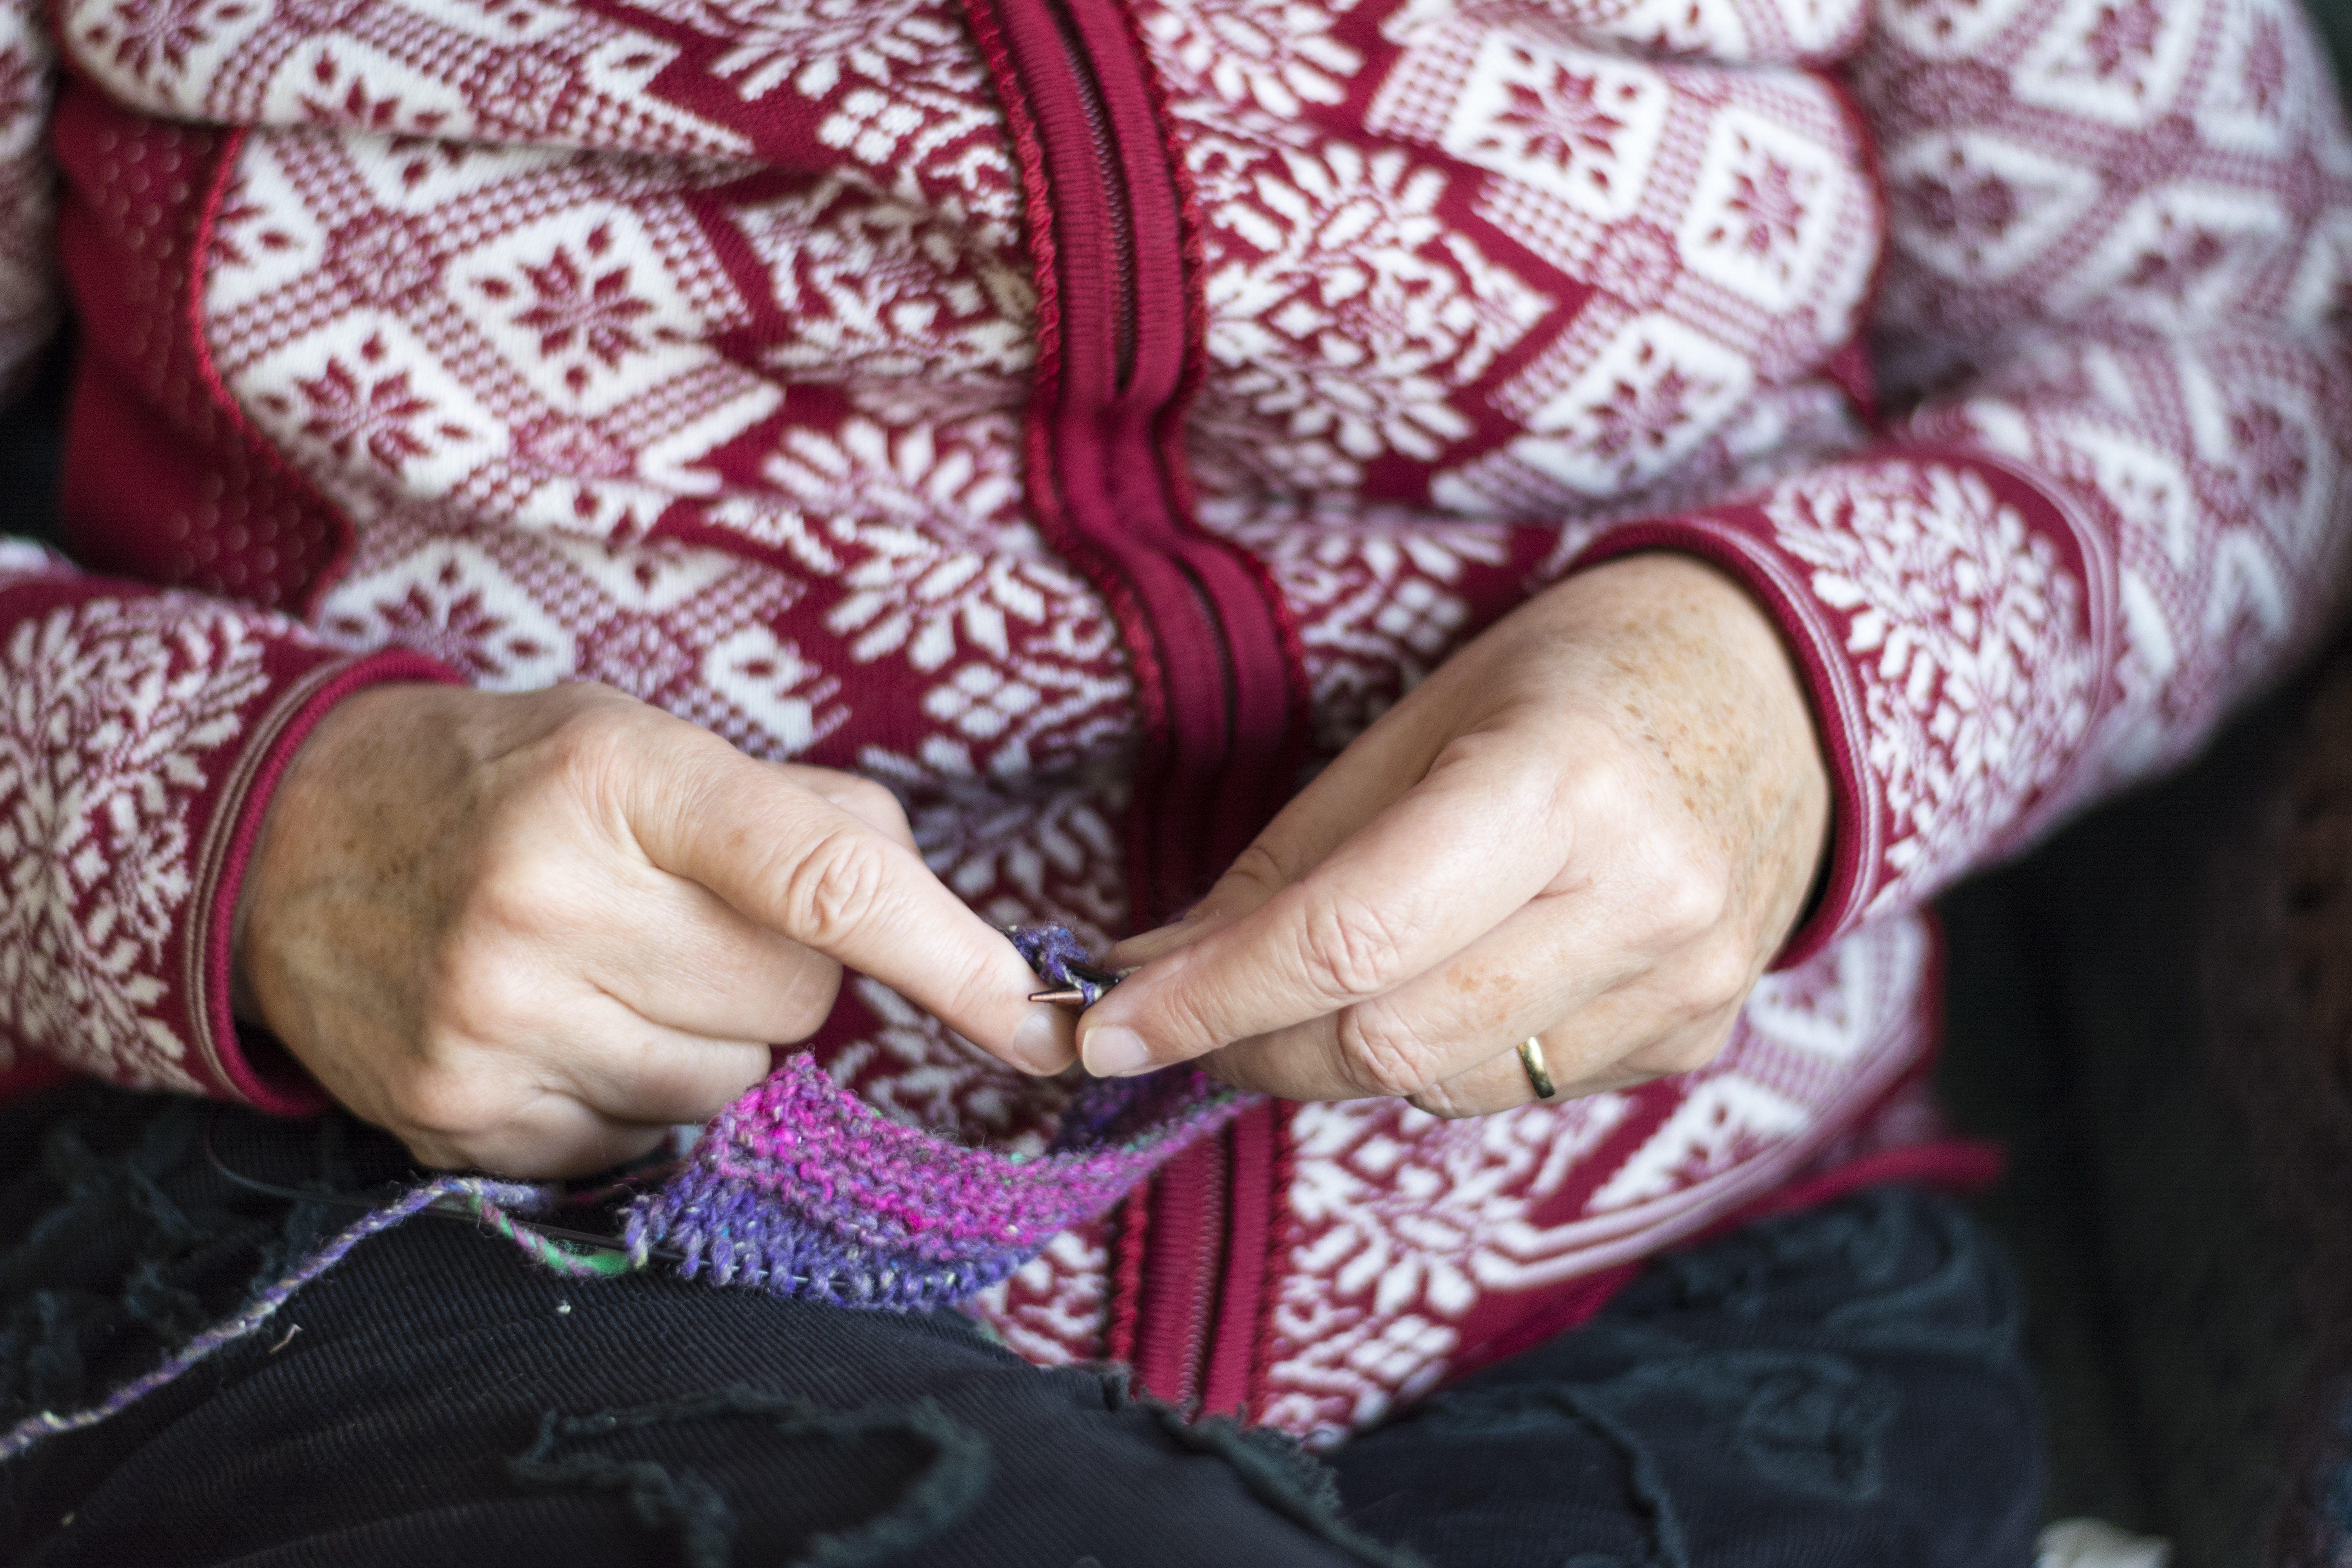
hand, person, leg, pattern, finger, red, arm, wool, sweater, human body, knitting, crafts, design, women, hands, make, organ, sleeves, knitted fabric, manual labor, home industry, knitting needle